Honourable Artillery Company

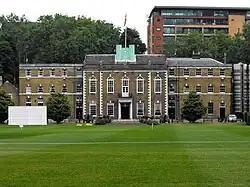
Armoury House

Armoury House stands at the north of these grounds, and is the home of the HAC. It was built to replace a smaller 17th-century armoury; the central portion being completed in 1735 to designs by Thomas Stibbs financed in part by a gift of £500 from King George I. Subscriptions were received from members of the company and from the Court of Lieutenancy for the City of London. The building cost £1,332.